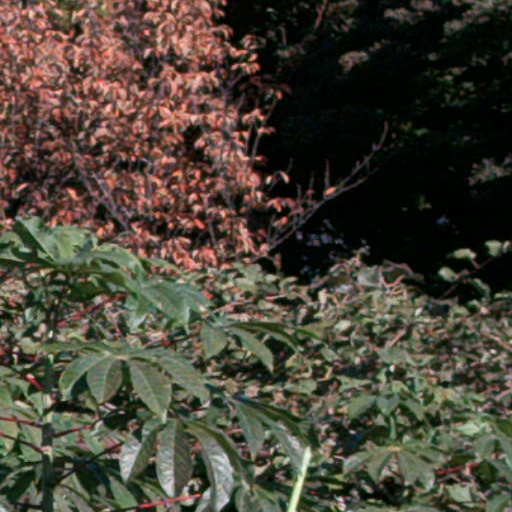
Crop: cassava